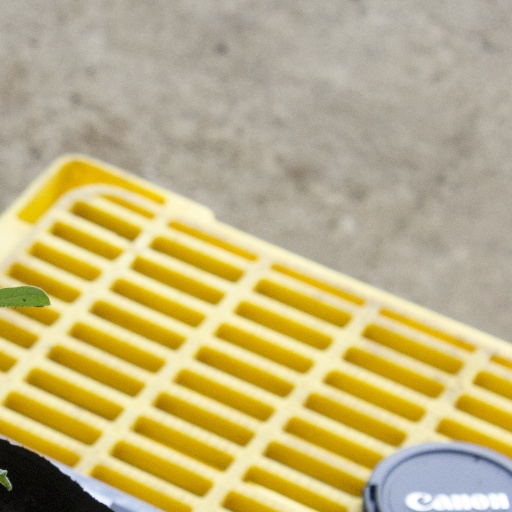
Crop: soybean